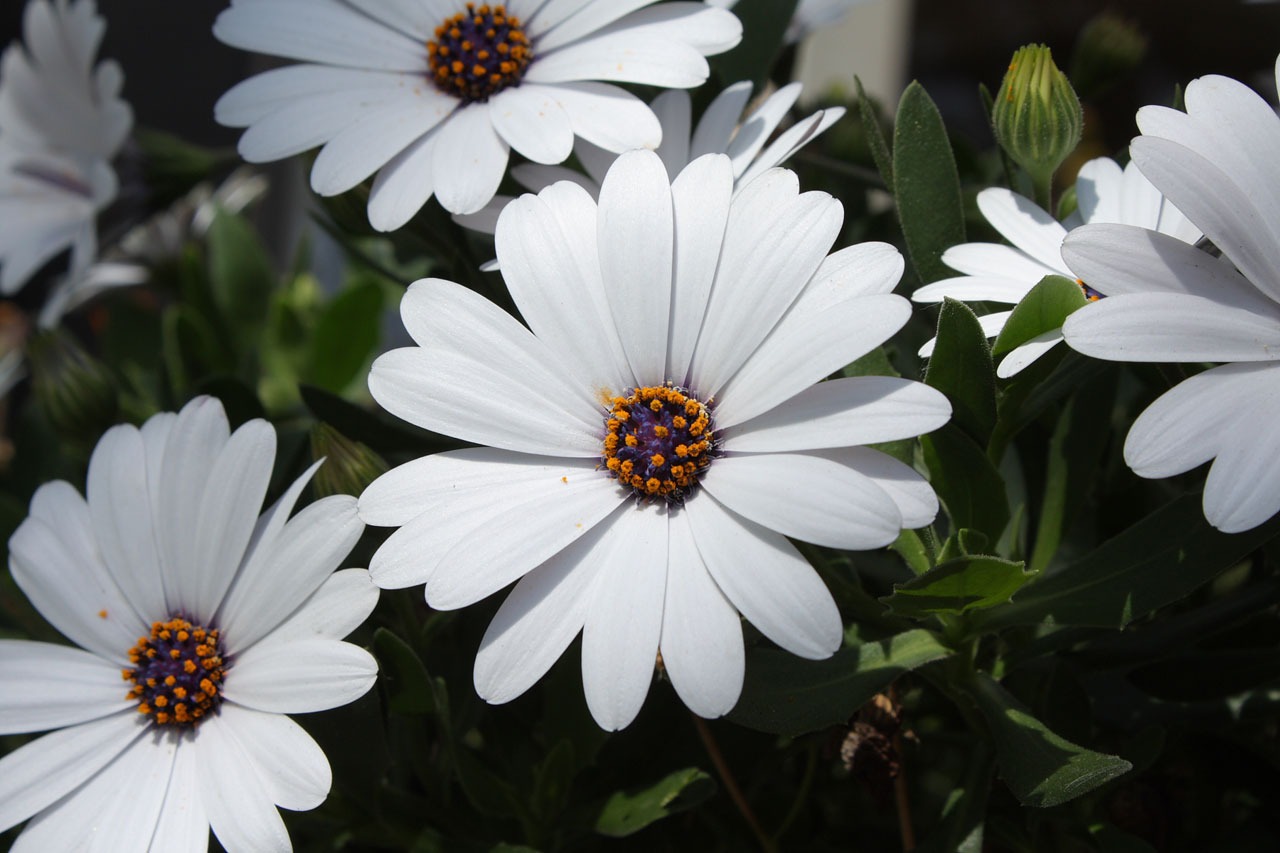
flower, oxeye daisy, plant, flora, daisy, marguerite daisy, botany, land plant, macro photography, petal, flowering plant, daisy family, garden cosmos, blossom, wildflower